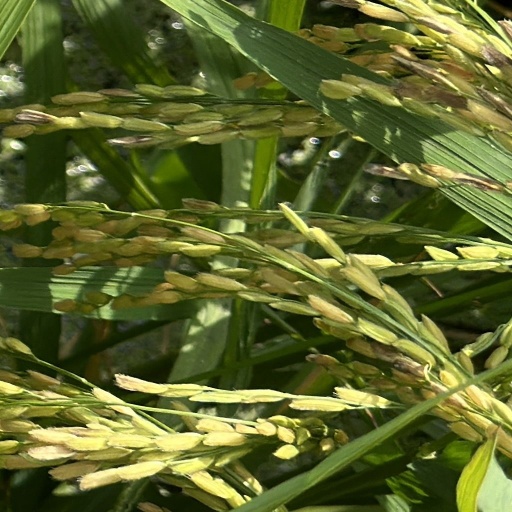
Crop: rice